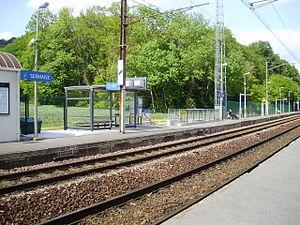
Gare de Sermaise, Essonne, France (au second plan
La gare de Sermaise est une gare ferroviaire française de la ligne de Brétigny à La Membrolle-sur-Choisille, située sur le territoire de la commune de Sermaise, dans le département de l'Essonne en région Île-de-France.